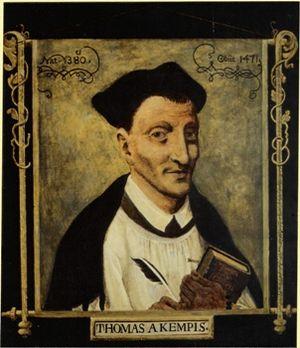
Thomas a Kempis, Thomas von Kempen ou Thomas Hemerken est un moine néerlandais du Moyen Âge. On lui attribue l'un des livres de dévotion chrétienne les plus connus, L'Imitation de Jésus-Christ.
Cette liste concerne des saints reconnus comme tels par l'Église catholique qui ont vécu au XVᵉ siècle.